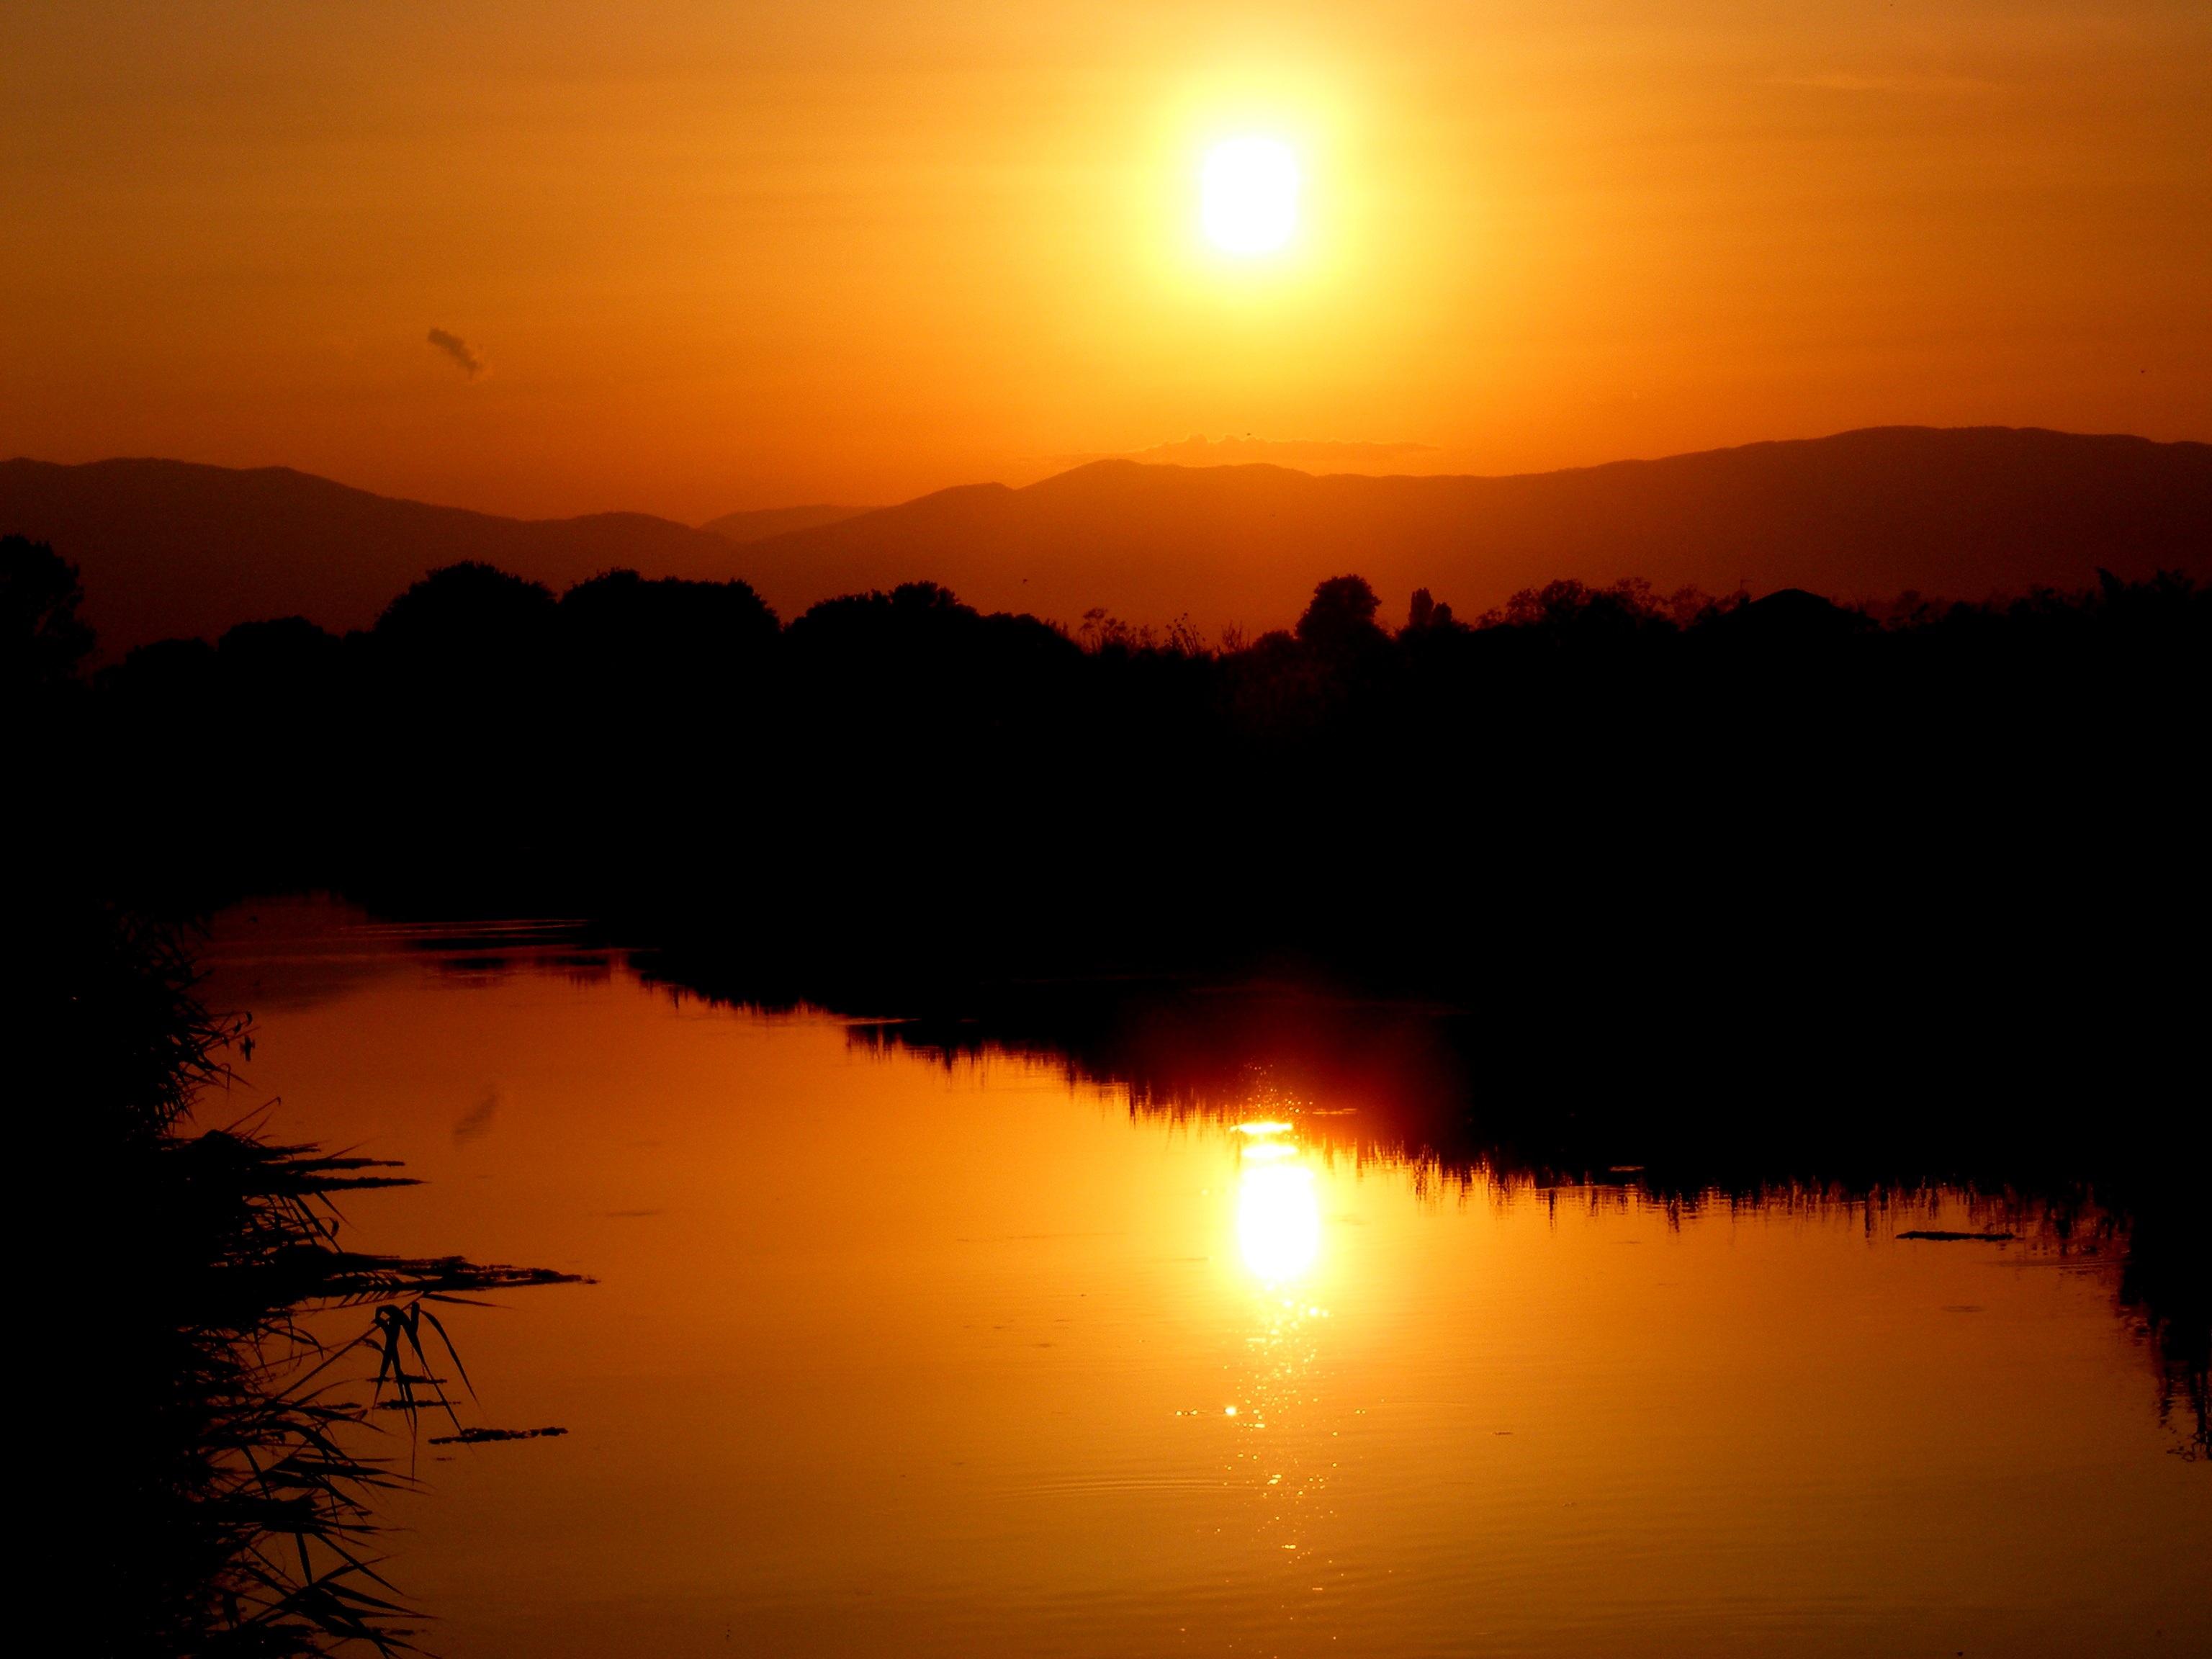
water, horizon, sky, sun, sunrise, sunset, sunlight, morning, dawn, atmosphere, dusk, evening, orange, reflection, red, fire, cane, afterglow, atmospheric phenomenon, red sky at morning